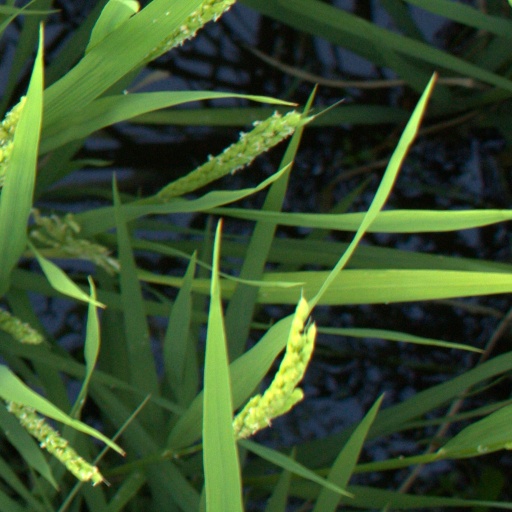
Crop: rice